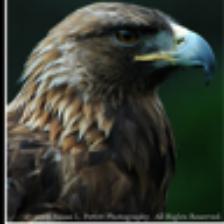
Label: NonHuman